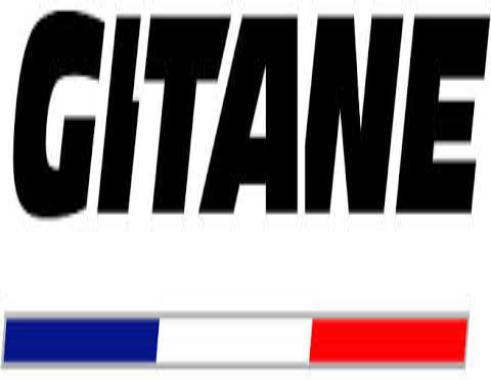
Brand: gitane
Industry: Transportation